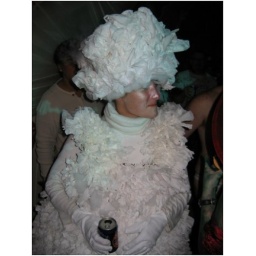
she's dressed as mount erebus. you can't see, but there's dry ice in her hat and it's steaming.